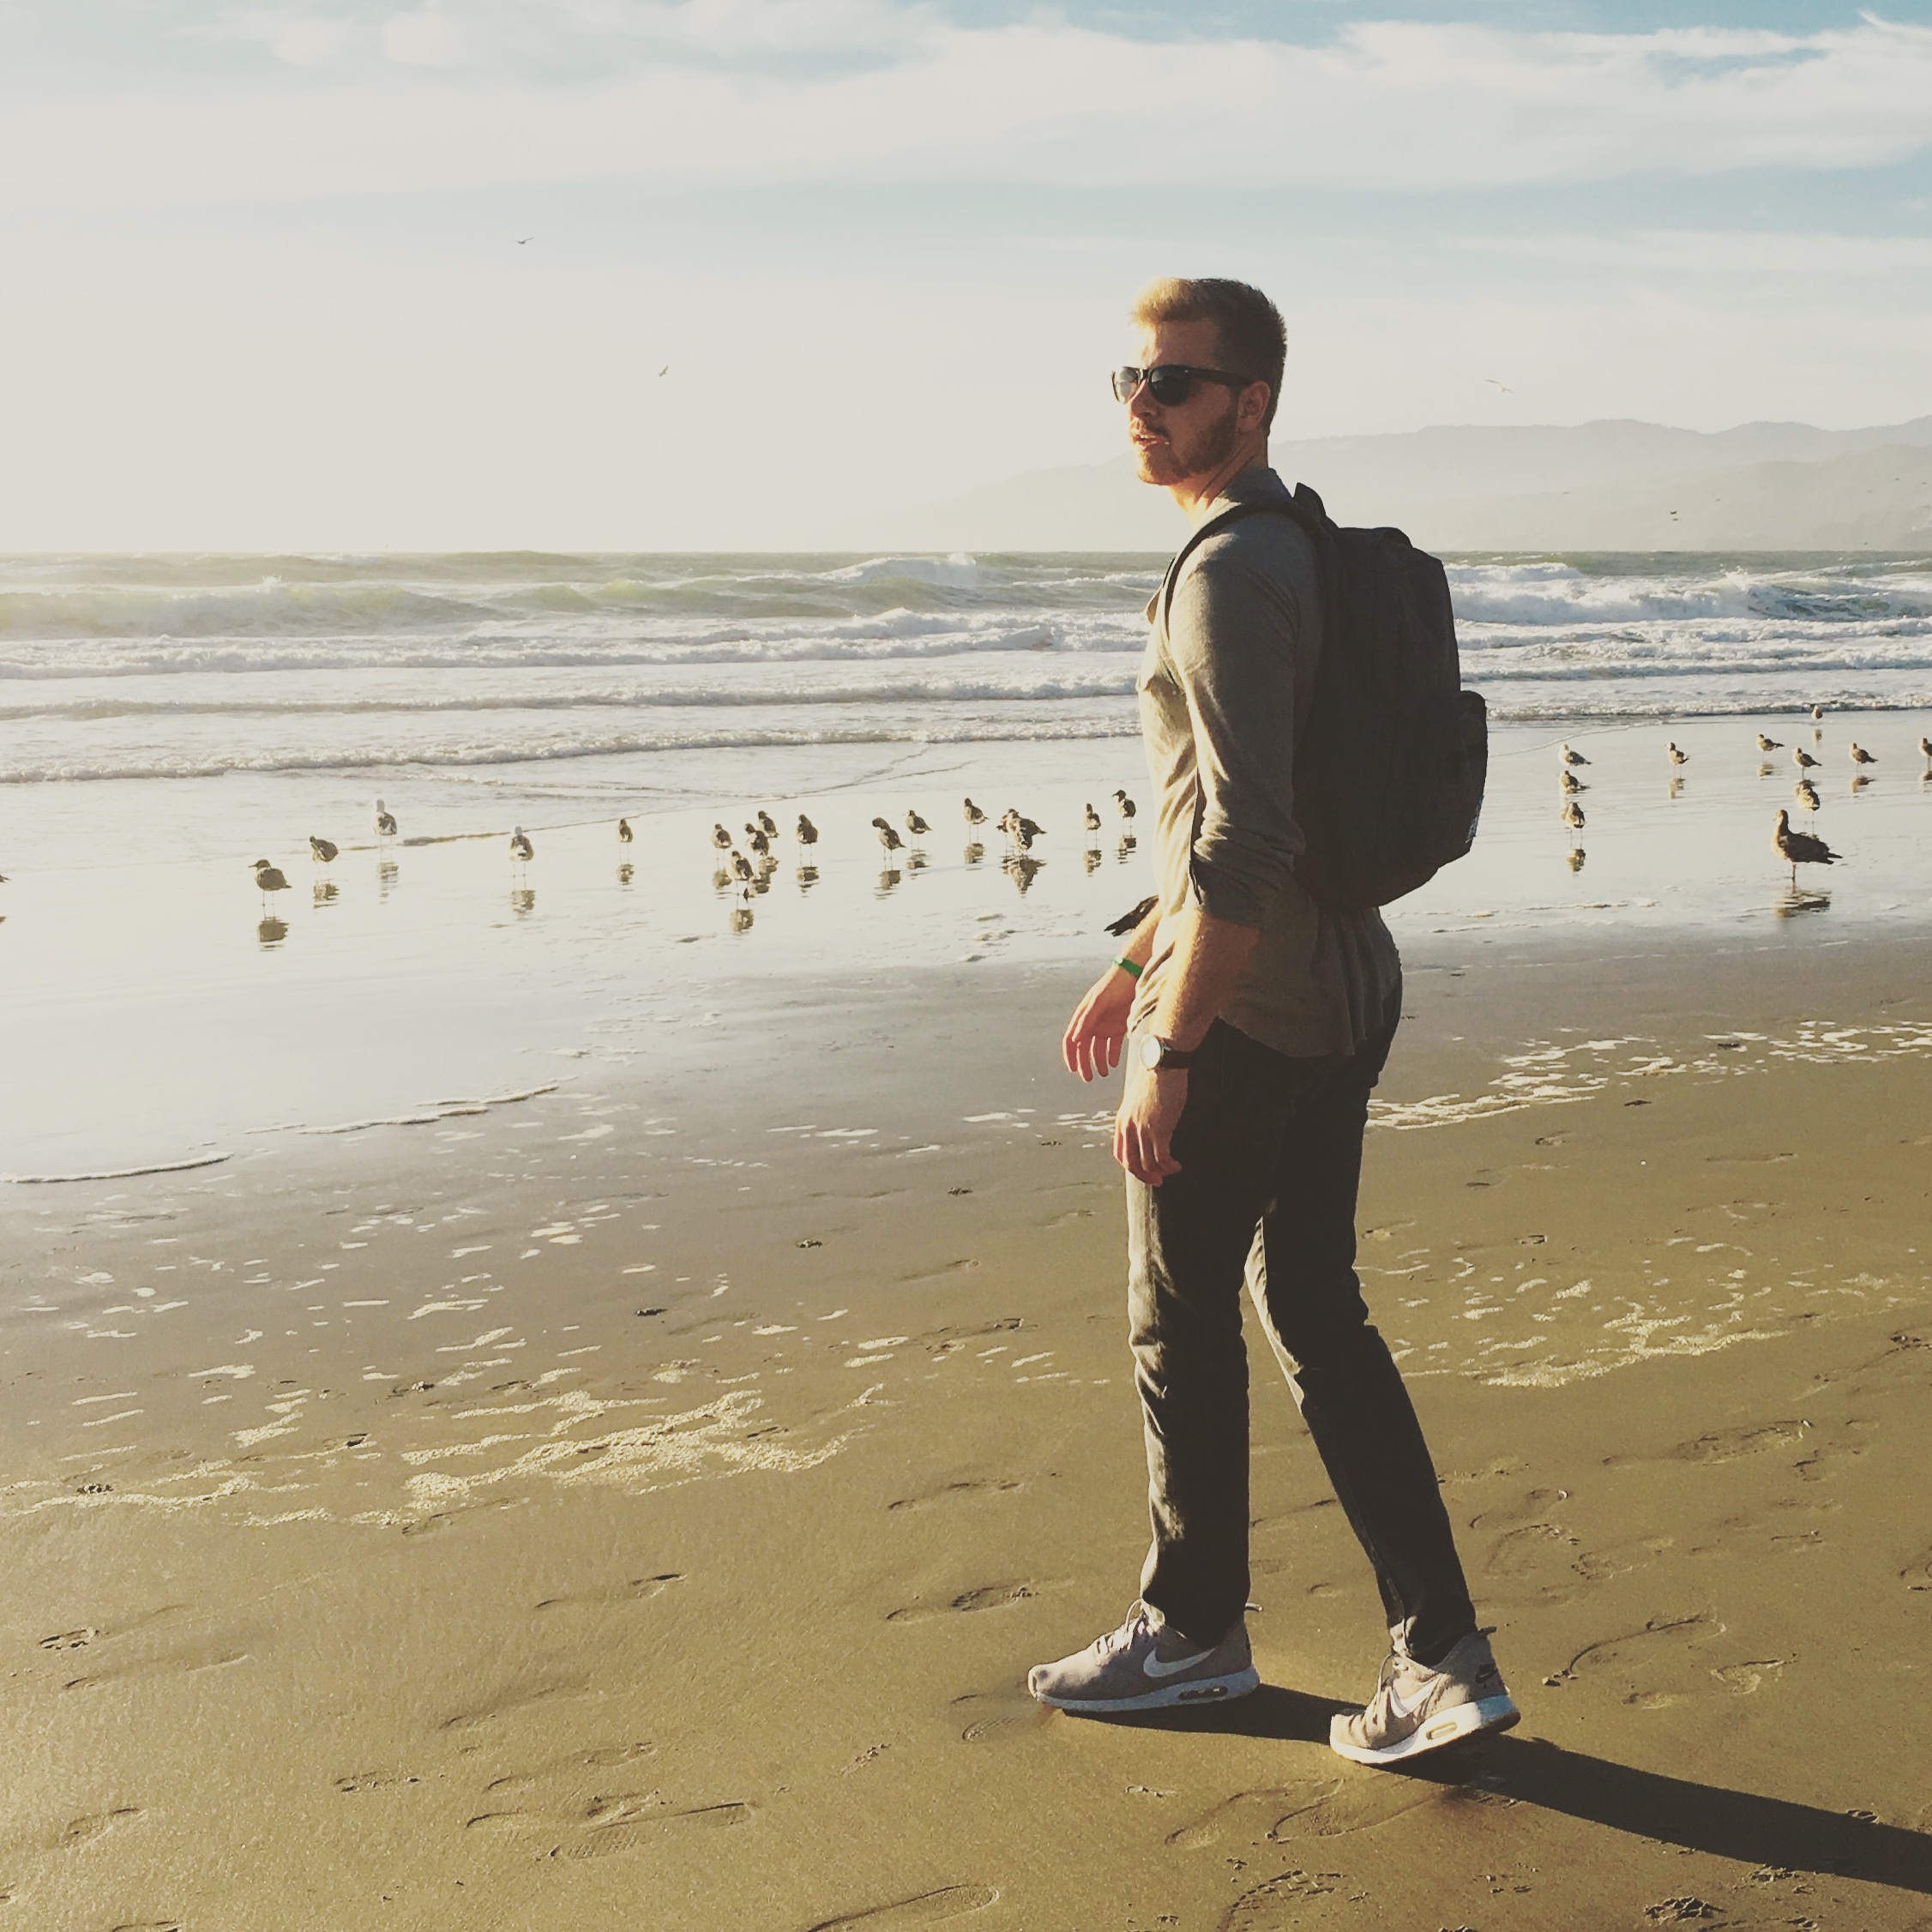
man, beach, sea, coast, sand, ocean, shore, wave, vacation, body of water, photograph, image